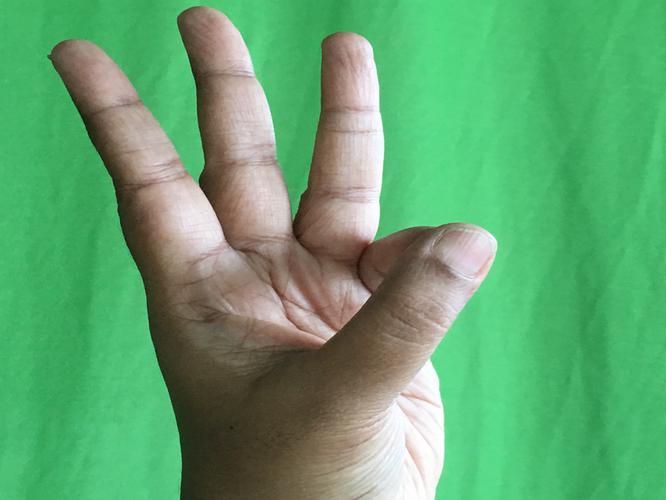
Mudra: Trishulam
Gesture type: single_hand